2020–21 Melbourne City FC (women) season

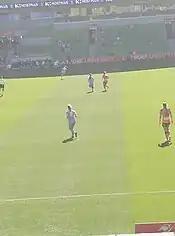
Melbourne City v Brisbane Roar at AAMI Park; 31 January 2021

On 1 December 2020, City re-signed Chelsea Blissett for the upcoming season. The launch week of the season concluded after numerous signings for the season; the squad so far including one goalkeeper, six defenders, two midfielders and an attacker. with further singings expected. Two days later, goalkeeper Melissa Barbieri returned to City as a playing assistant coach. Winger Tyla-Jay Vlajnic re-signed for City ahead of the season on 7 December 2020 and the signing of defender Jenna McCormick on 9 December 2020. Melbourne City announced a relocation of the club to the City of Casey and City of Greater Dandenong for a brand-new elite sporting facility of a new City Football Academy on 14 December 2020.